Benjamin Gitlow

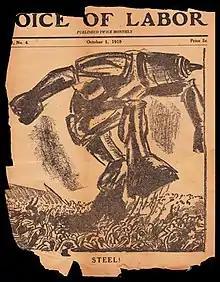
Cover of October 1919 issue of "Voice of Labor", issued by the Communist Labor Party

Benjamin Gitlow was born on December 22, 1891, in Elizabethport, New Jersey. His parents were Jewish immigrants from the Russian Empire; his father, Lewis Albert Gitlow, moved to the United States in 1888, followed by his mother, Katherine, in 1889. In the United States, his father worked part-time for insufficient hours in various factories, while his mother helped the impoverished family to make ends meet by stitching piecework at home for garment factories.